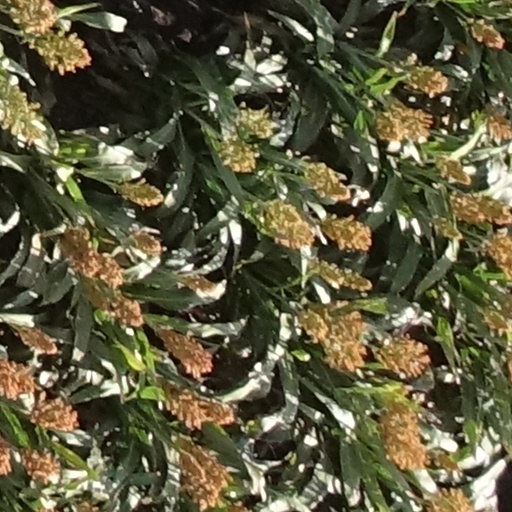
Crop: sorghum